Maxima Group

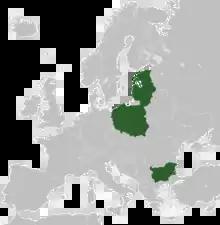
Maxima locations in Europe

Maxima Grupė UAB is a Lithuanian group of retail chain companies operating in Lithuania, Latvia, Estonia, Poland and Bulgaria. It is the largest Lithuanian capital company and the largest employer in the Baltic states. , Maxima has 1599 stores in Lithuania, Latvia, Estonia, Poland and Bulgaria. Each store offers between 3,000 and 65,000 brands, depending on the size of the store. The group employs around 40,000 people. Its main headquarters are in Vilnius, Lithuania.